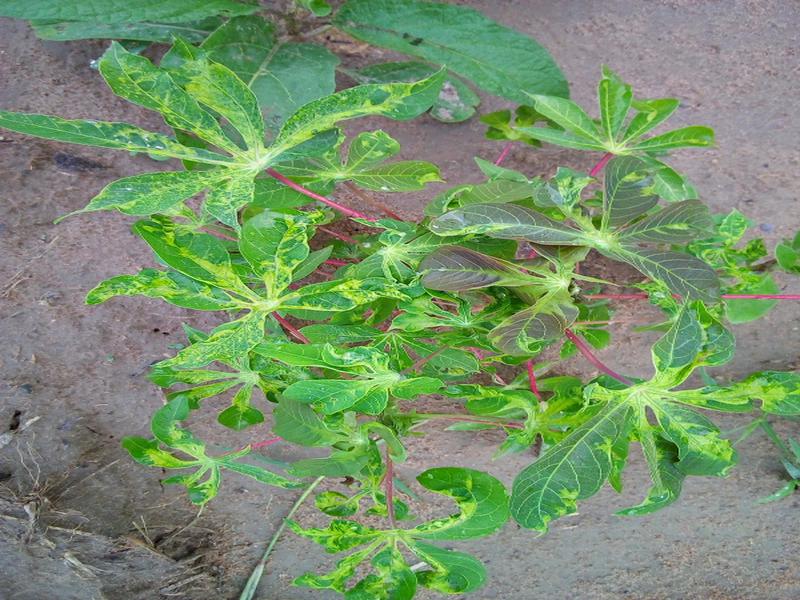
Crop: cassava
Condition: mosaic_disease